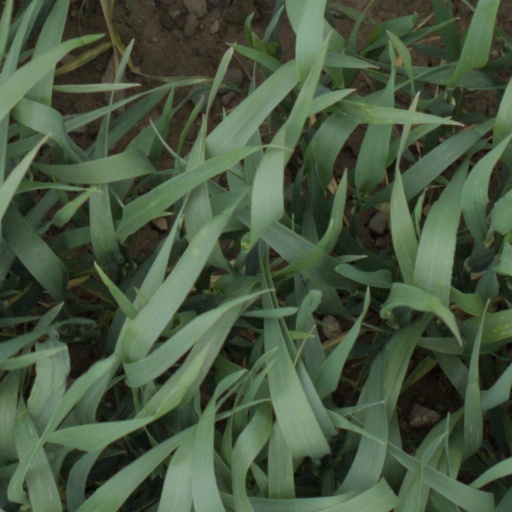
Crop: wheat